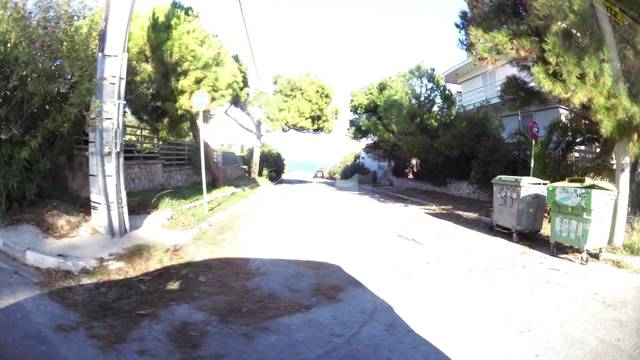
Region: Greece
Coordinates: 38.024, 24.008